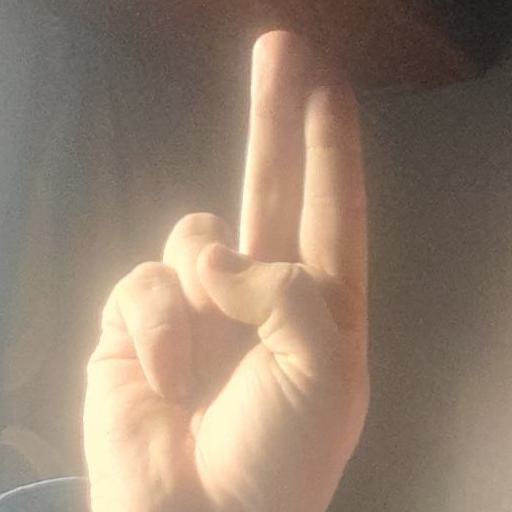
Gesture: two_up